Llewellyn P. Norton

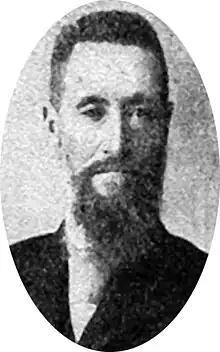
Portrait of Norton

Llewellyn Powell Norton (May 11, 1837 – February 16, 1914) was an American soldier who received the Medal of Honor for valor during the Battle of Sailor's Creek amidst the American Civil War.